Parthian Empire

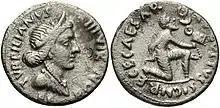
A denarius struck in 19 BC during the reign of Augustus, with the goddess Feronia depicted on the obverse, and on the reverse a Parthian man kneeling in submission while offering the Roman military standards taken at the Battle of Carrhae

The Yuezhi Kushan Empire in northern India largely guaranteed the security of Parthia's eastern border. Thus, from the mid-1st century BC onwards, the Arsacid court focused on securing the western border, primarily against Rome. A year following Mithridates II's subjugation of Armenia, Lucius Cornelius Sulla, the Roman proconsul of Cilicia, convened with the Parthian diplomat Orobazus at the Euphrates river. The two agreed that the river would serve as the border between Parthia and Rome, although several historians have argued that Sulla only had authority to communicate these terms back to Rome.